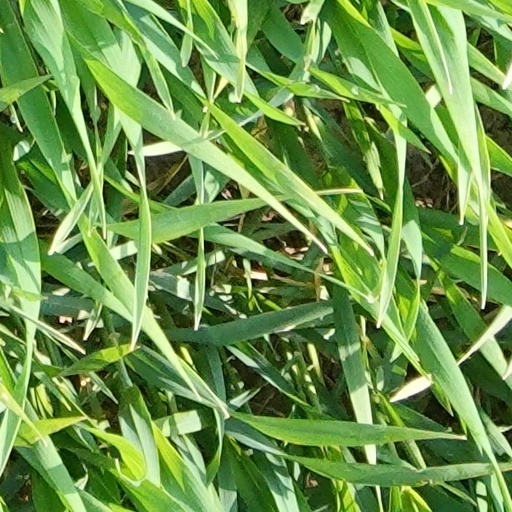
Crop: wheat